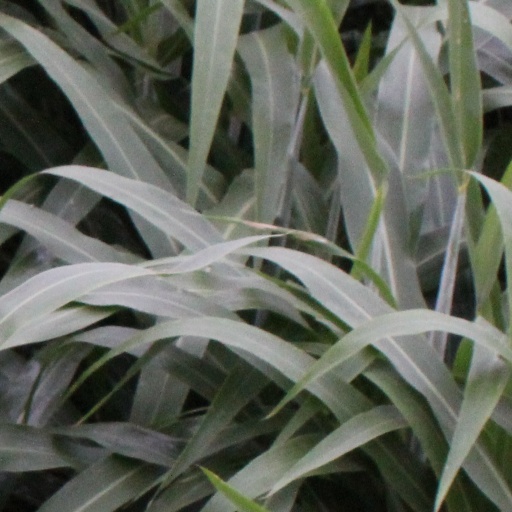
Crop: sorghum